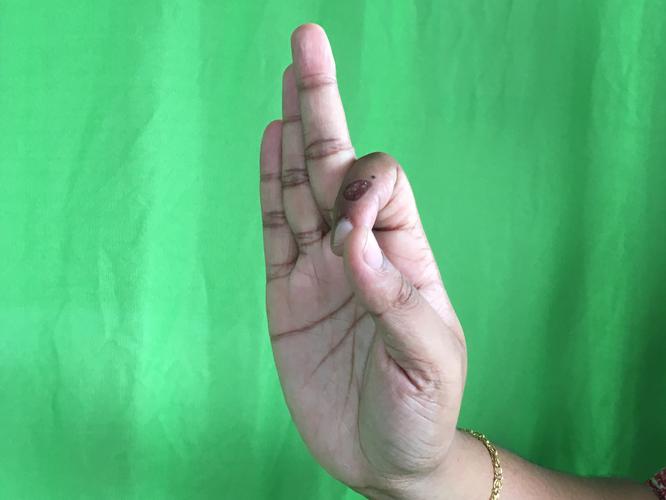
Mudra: Aralam
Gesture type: single_hand